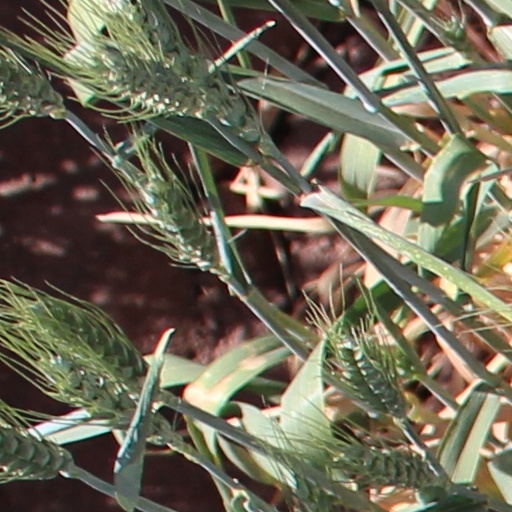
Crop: wheat